Alben W. Barkley

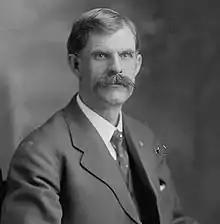
J. Campbell Cantrill defeated Barkley in the 1923 Democratic gubernatorial primary.

Initially conservative, working with Wilson (who was elected president) inspired Barkley to become more liberal. On April 24, 1913, he first spoke on the House floor, favoring the administration-backed Underwood–Simmons Tariff Act which lowered tariffs on foreign goods. He endorsed Wilson's New Freedom agenda, including the 1913 Federal Reserve Act and the 1914 Federal Trade Commission Act. Because of his support for the administration, he was assigned to the powerful Interstate and Foreign Commerce Committee and became the first freshman to preside over a session of the House. As a member of the Interstate Commerce Commission, he supported the Clayton Antitrust Act and sought to end child labor in interstate commerce through the Keating–Owen Act in 1916. He also supported measures to extend credit to and fund road improvements in rural areas.